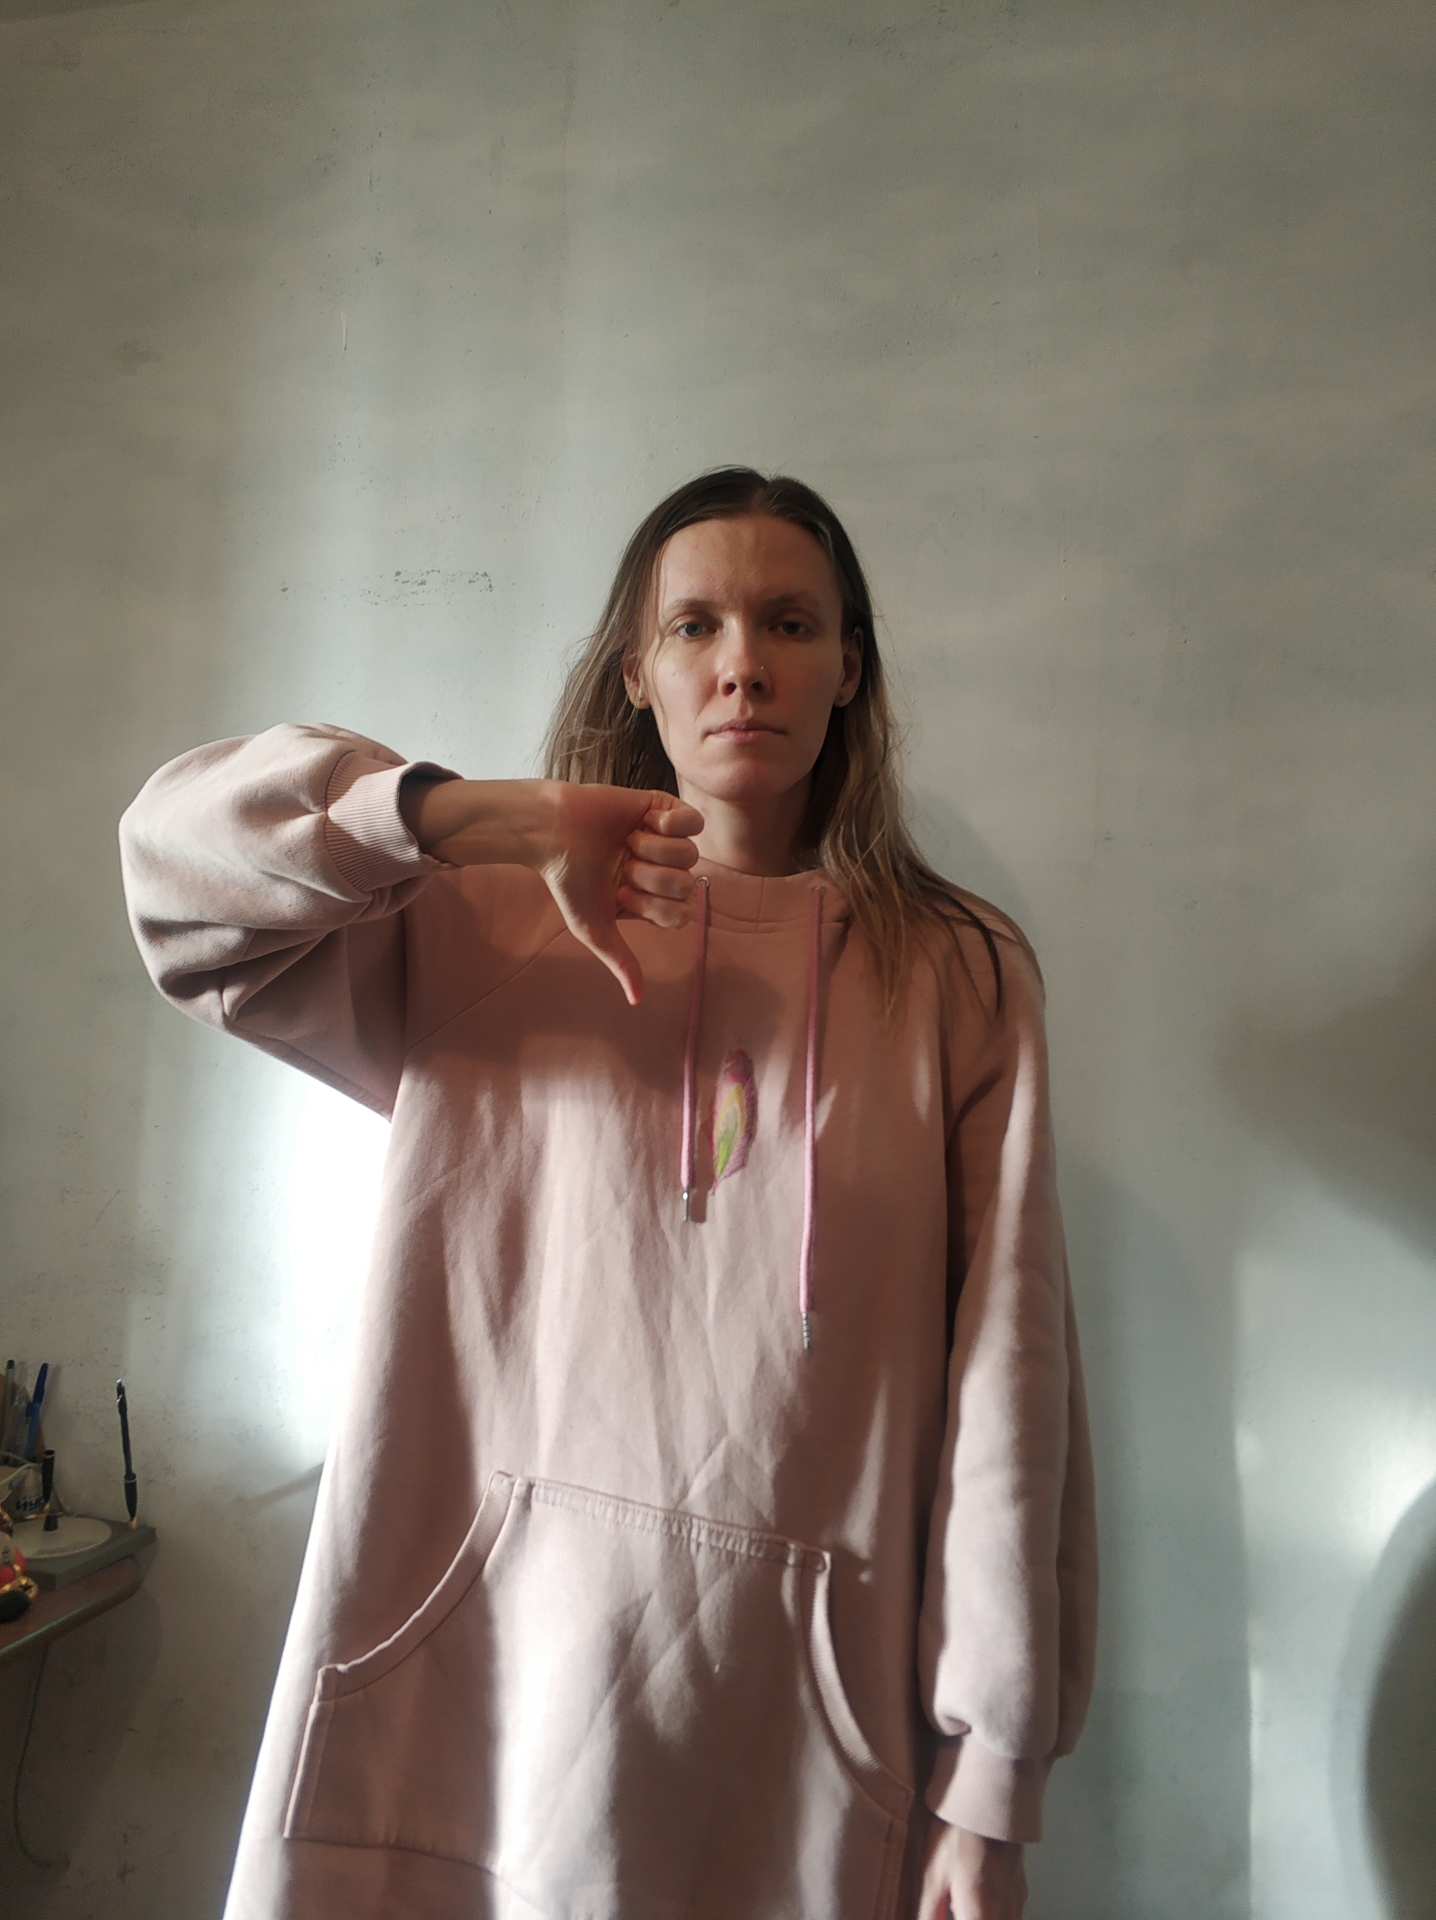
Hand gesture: dislike